Videomation

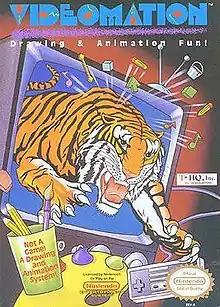
Cover art

Videomation is a North America-exclusive art application for the Nintendo Entertainment System that was released in 1991.